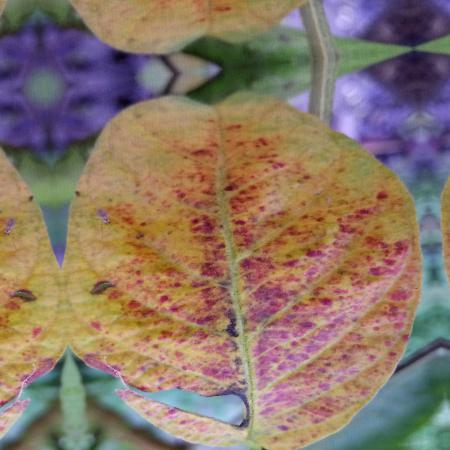
Label: Red rust